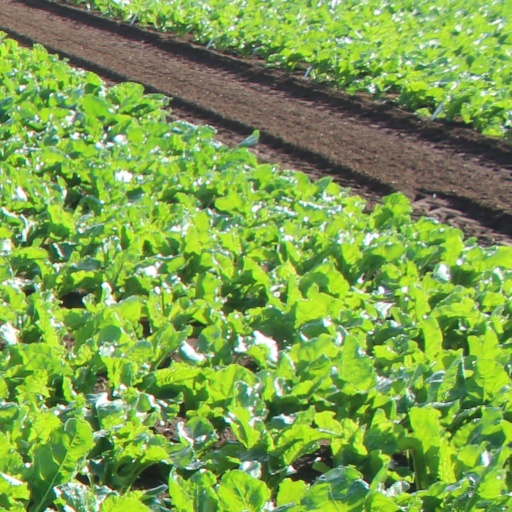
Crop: sugar beet